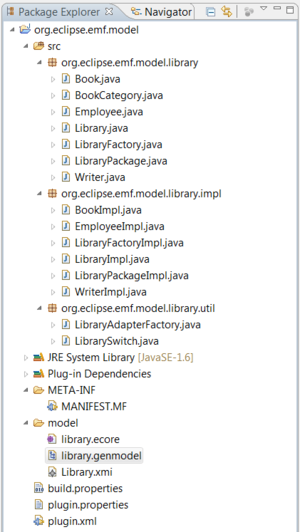
Capture du code généré par le logiciel open source EMF
En génie logiciel, le projet Eclipse Modeling Framework est un framework de modélisation, une infrastructure de génération de code et des applications basées sur des modèles de données structurées. Partant d'une spécification décrite généralement sous la forme d'un modèle en XMI, EMF fournit des outils permettant de produire des classes Java représentant le modèle avec un ensemble de classes pour adapter les éléments du modèle afin de pouvoir les visualiser, les éditer avec un système de commandes et les manipuler dans un éditeur.